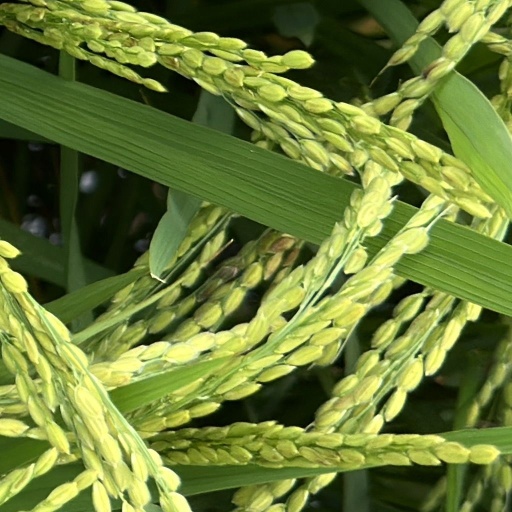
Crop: rice